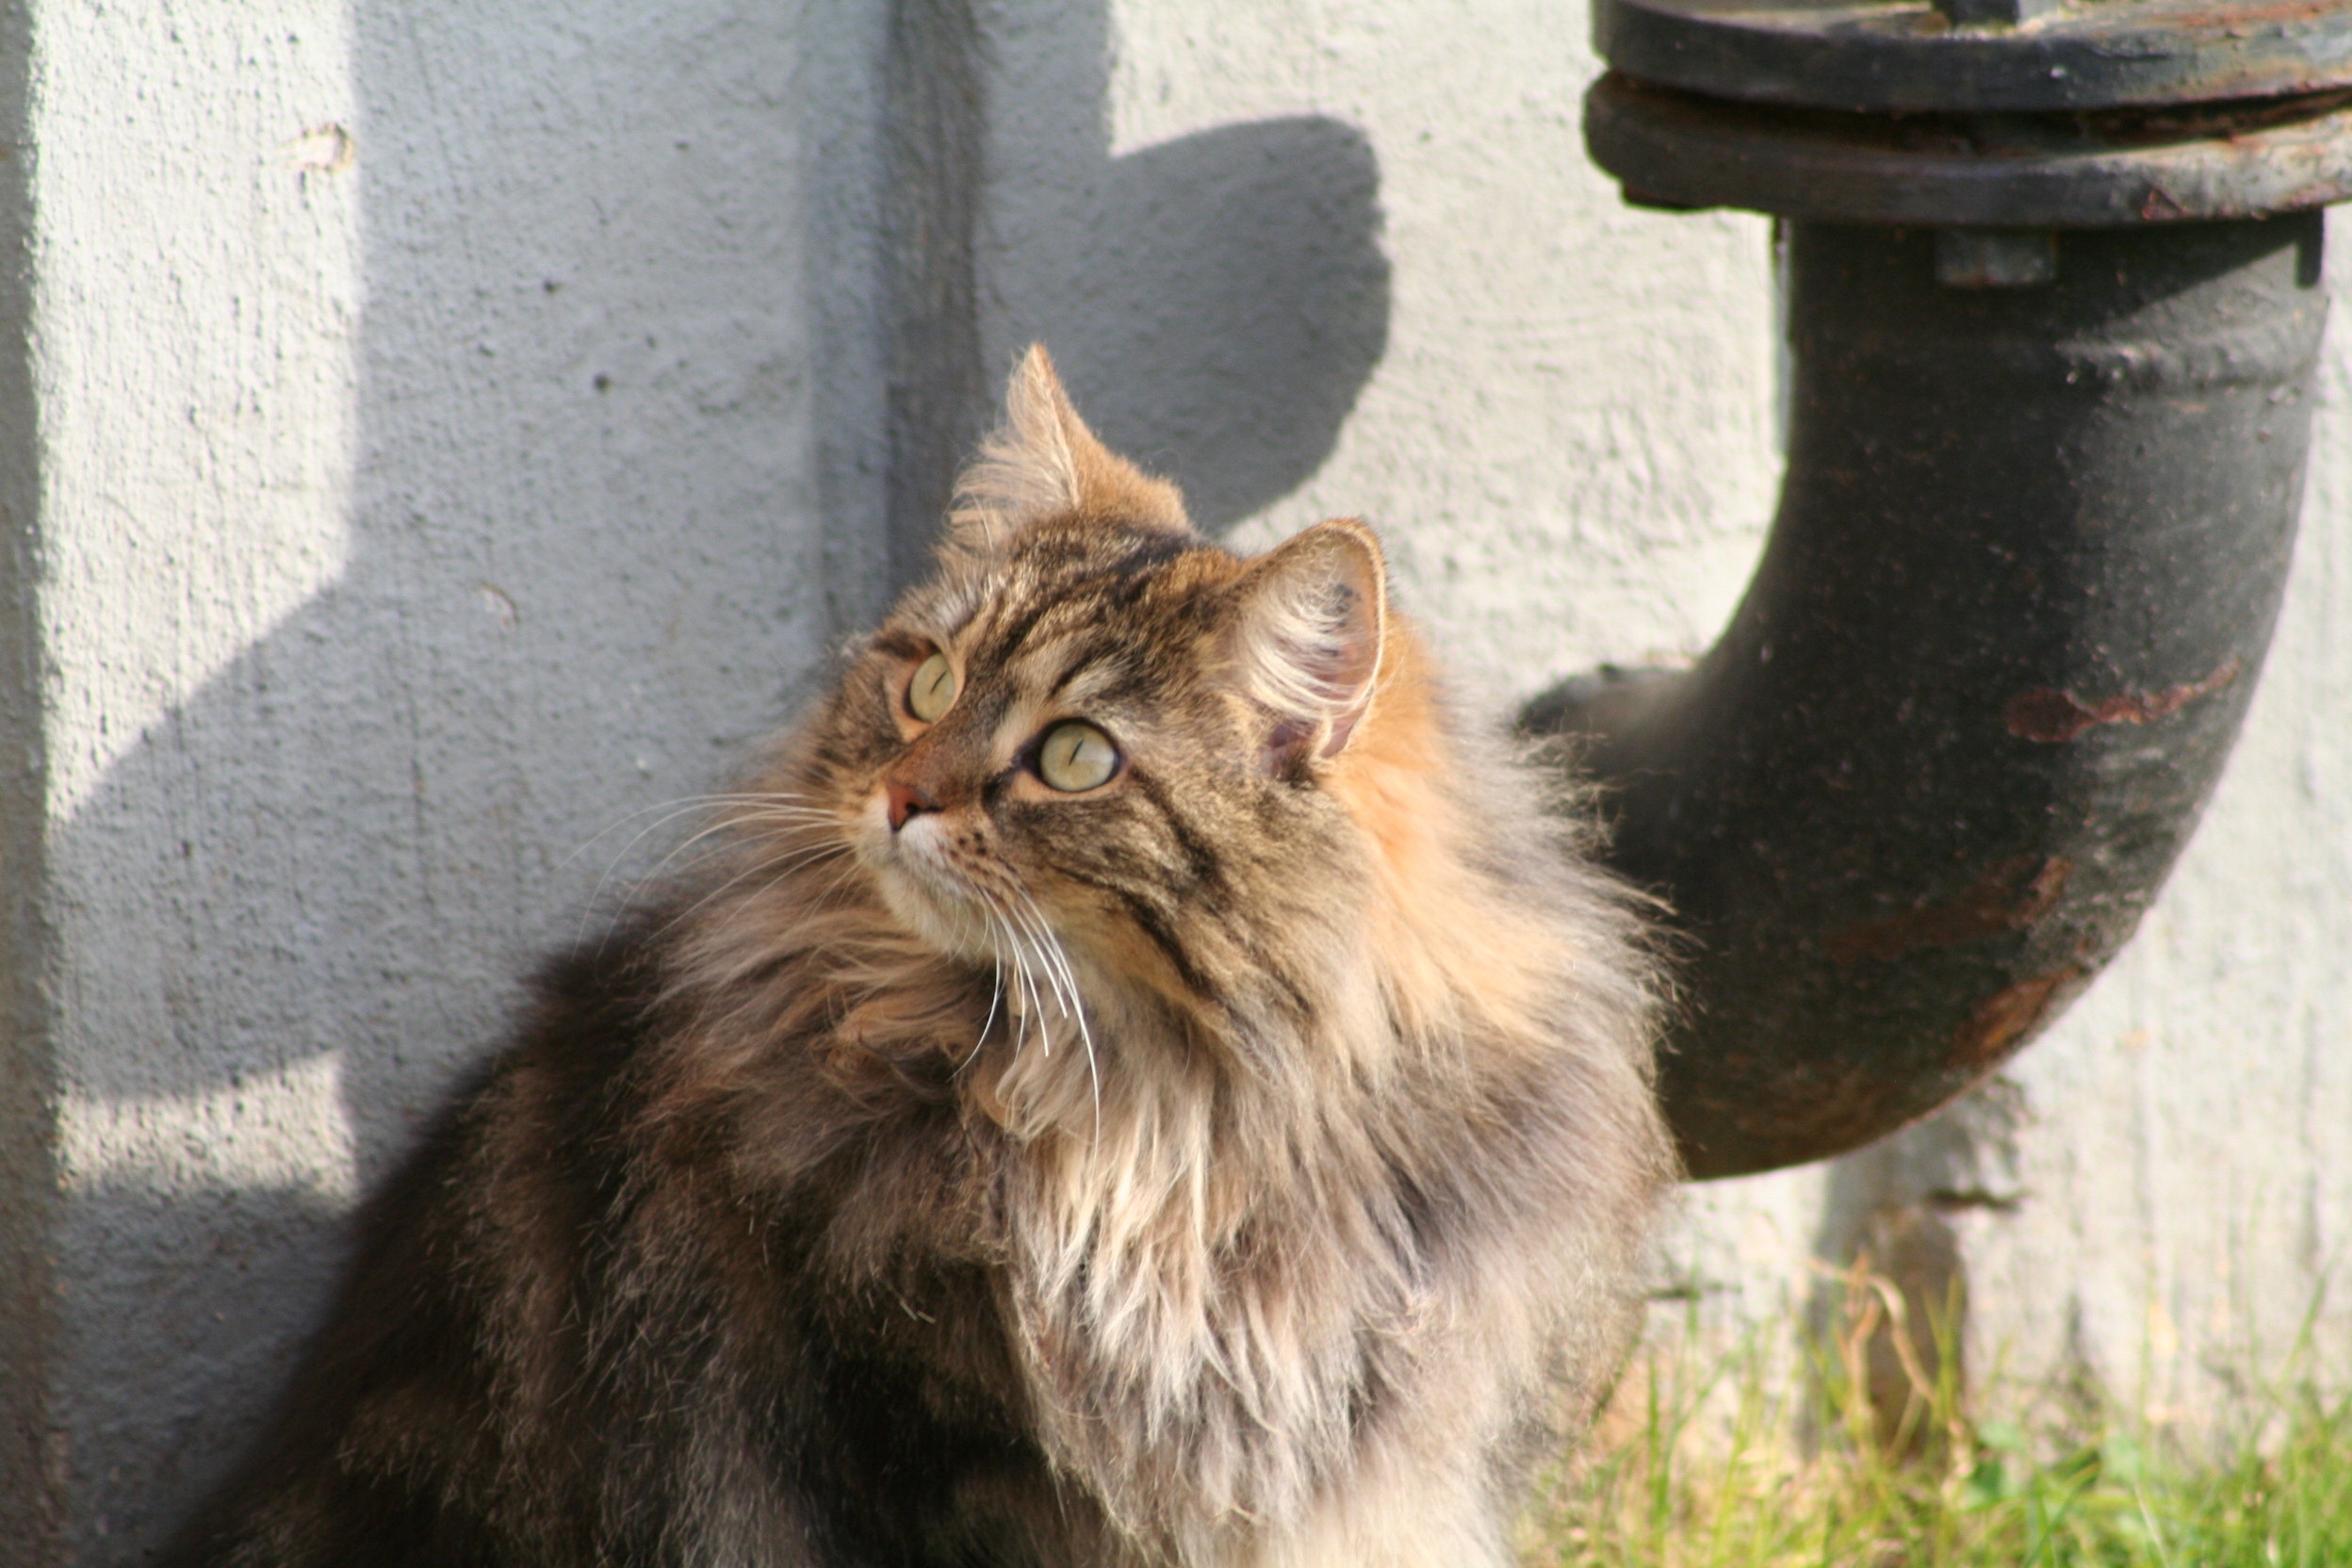
animal, fur, cat, mammal, fauna, pets, whiskers, animals, vertebrate, cat face, face cat, main coon, norwegian forest cat, small to medium sized cats, cat like mammal, domestic long haired cat